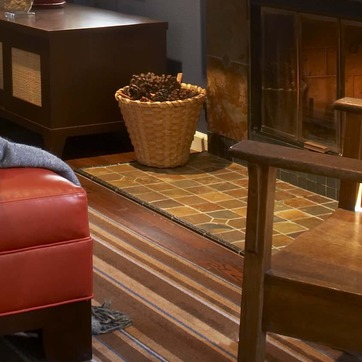
Material: tile